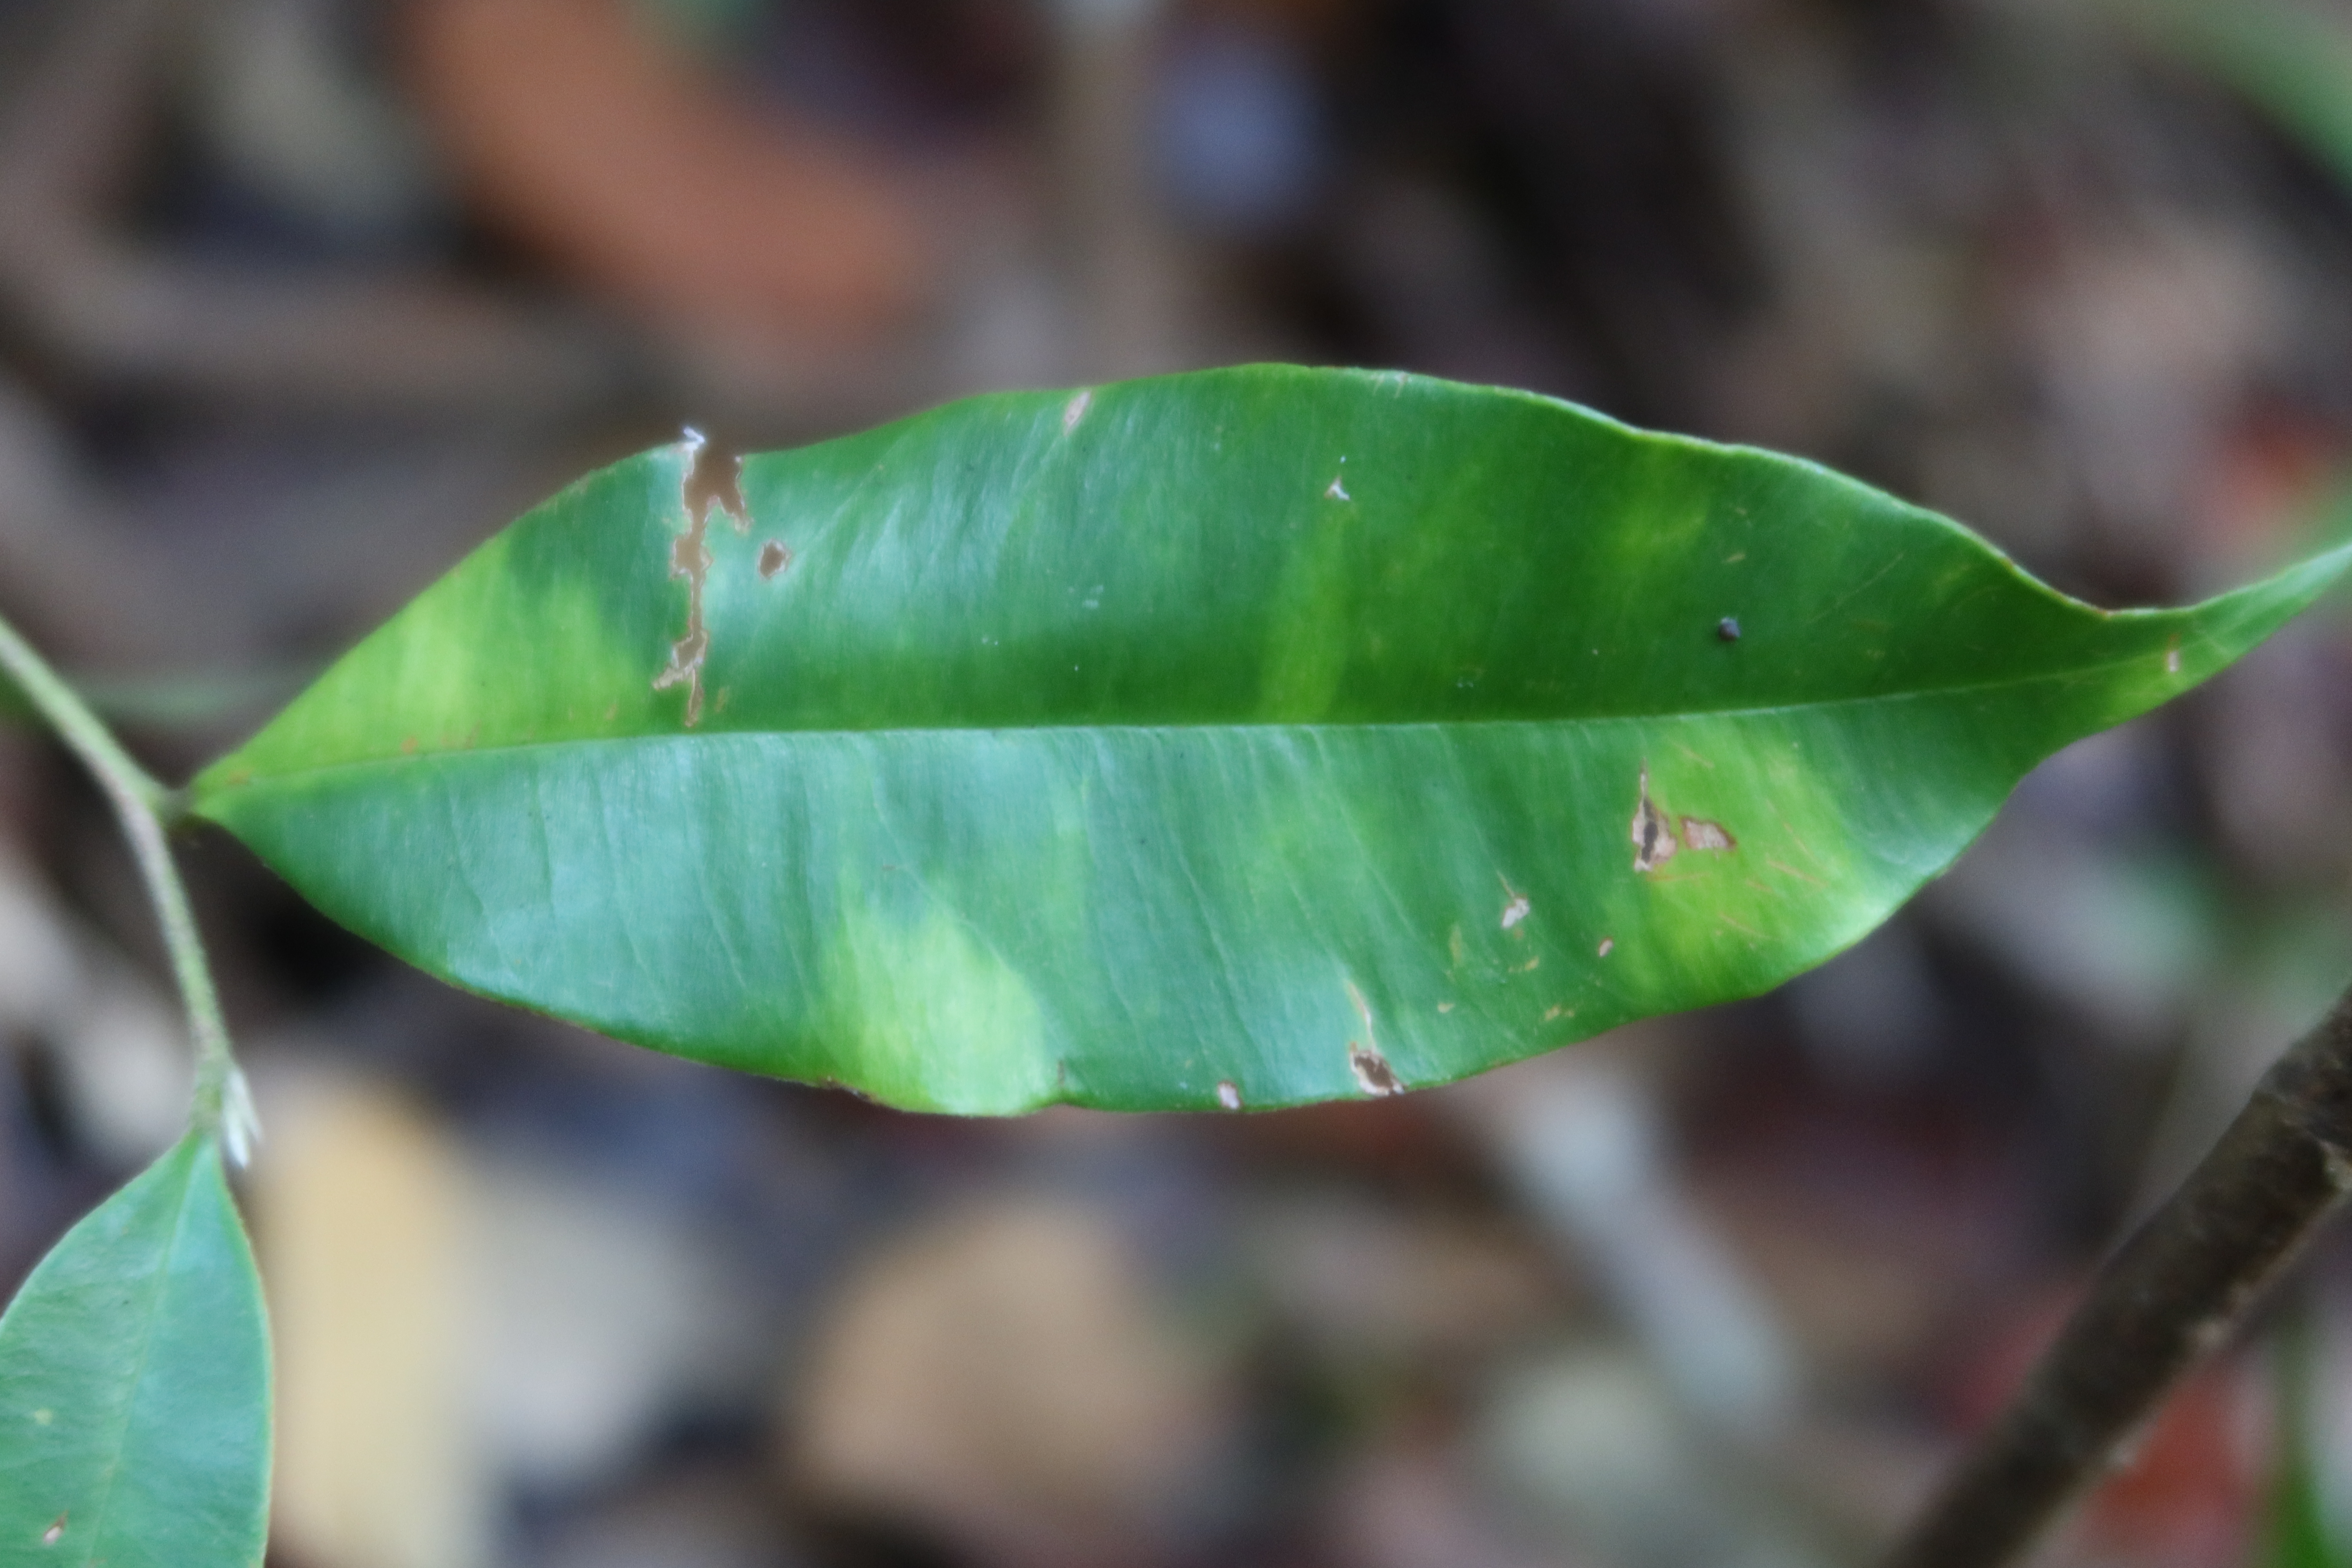
Label: Brown spots